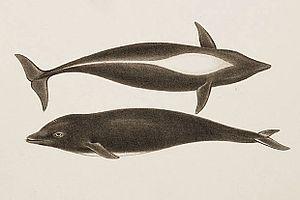
Le dauphin du Nord est un mammifère marin de la famille des cétacés. Il vit dans le Pacifique nord, dans les mers de la zone subarctique.